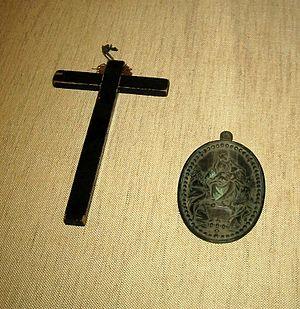
Hasekura Tsunenaga, également appelé Don Felipe Francisco Hasekura après sa conversion au christianisme, est né en 1571 et meurt en 1622. Samouraï japonais, vassal du daimyō de Sendai, Date Masamune, il dirigea une ambassade vers la Nouvelle-Espagne puis l'Europe entre 1613 et 1620. Il fut le tout premier officiel japonais envoyé aux Amériques, et lorsqu'il se rendit en France, permit le premier contact direct connu entre Français et Japonais à Saint-Tropez.